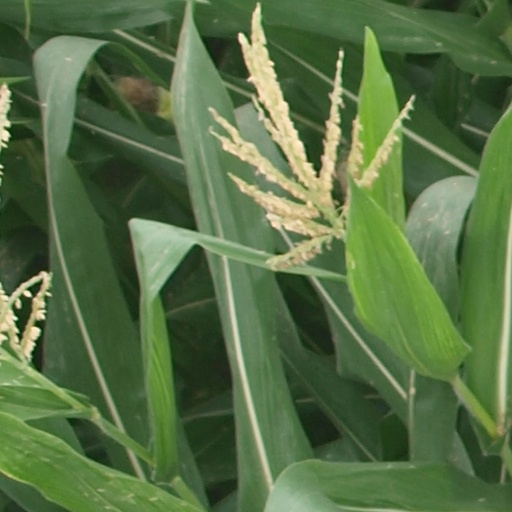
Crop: maize; corn